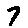
Label: 7